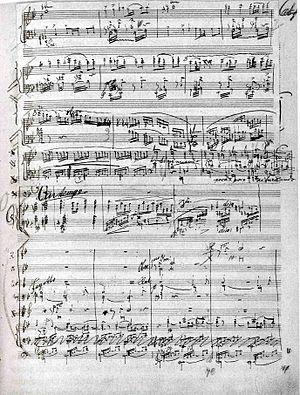
Le Concerto pour piano et orchestre en sol mineur, op. 33, est un concerto qu'Antonín Dvořák a composé en août et septembre 1876.